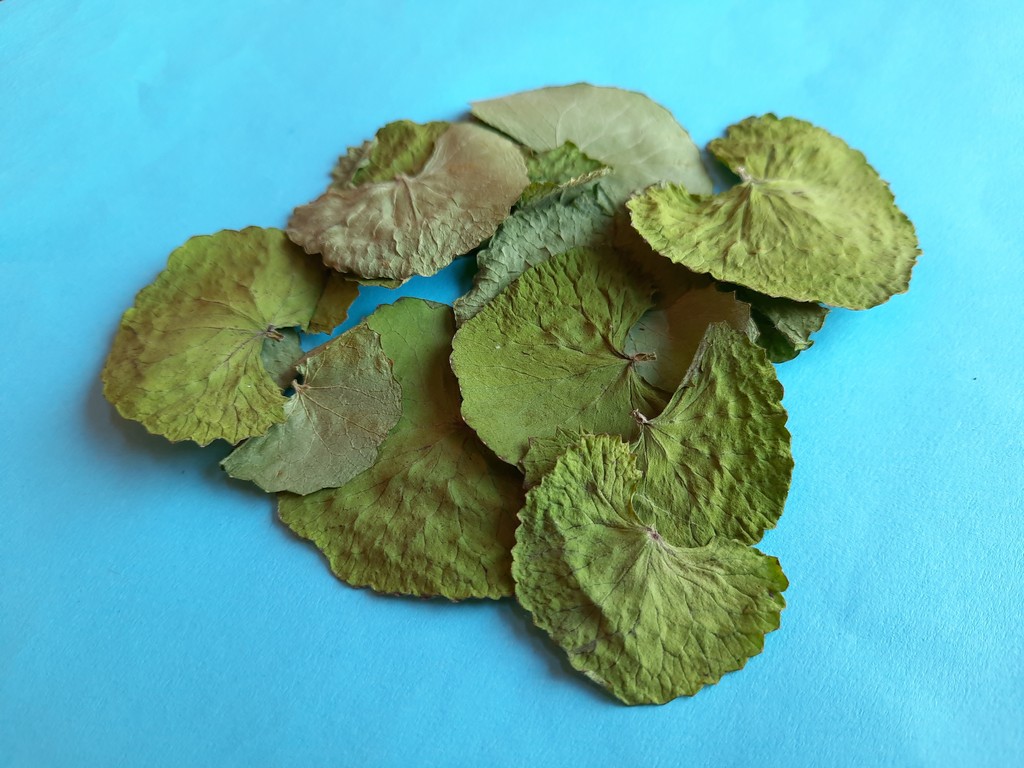
Label: Dried